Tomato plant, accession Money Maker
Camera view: bottom (45 deg); turntable rotation: 0 degrees
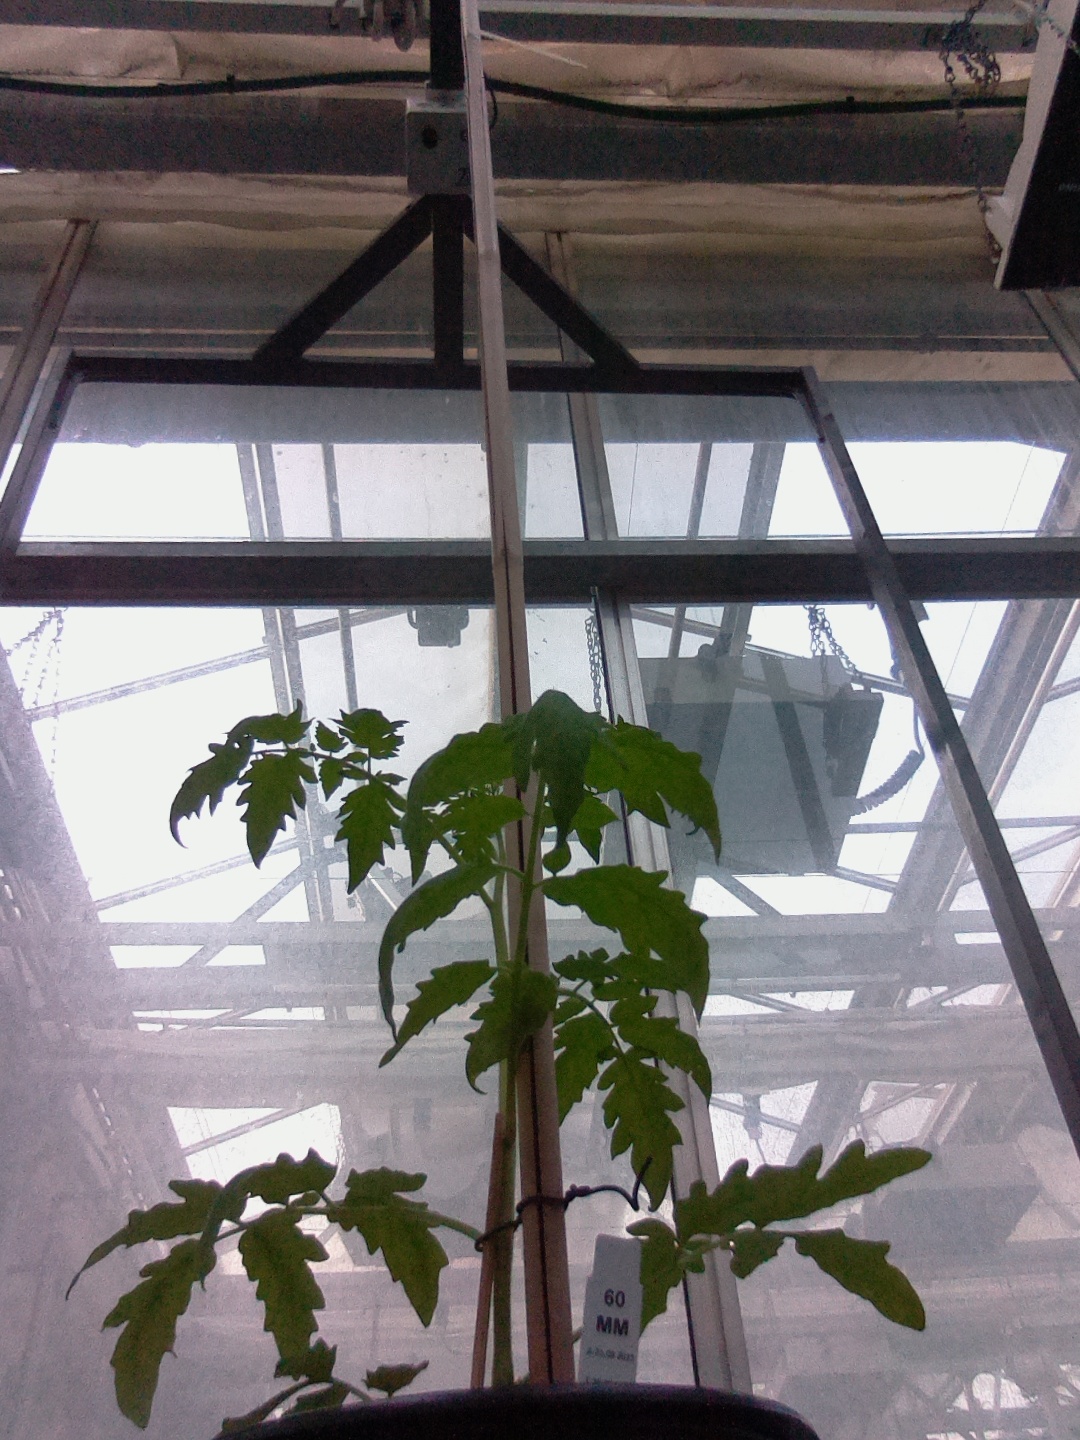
BBCH growth stage 13: 6 of true leaves visible